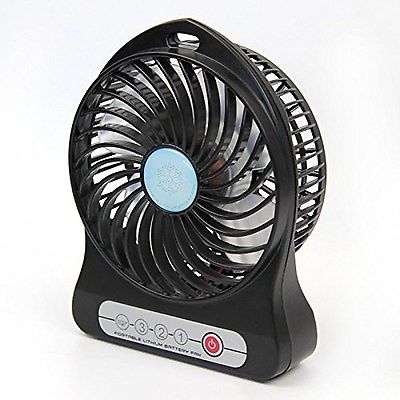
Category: fan